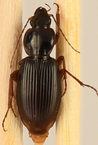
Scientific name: Synuchus impunctatus
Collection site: Harvard Forest & Quabbin Watershed NEON (HARV), plot HARV_001